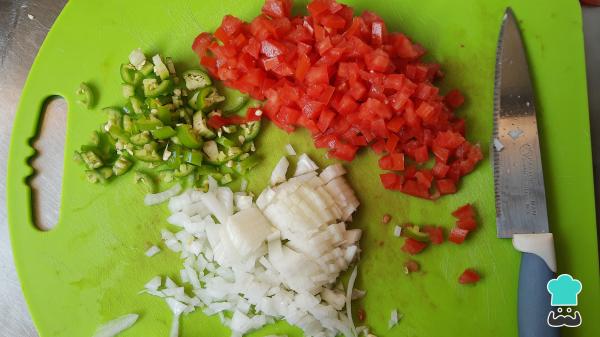
Pica finamente las verduras, la cebolla que puede ser blanca o morada, los jitomates y los chiles serranos. Puedes retirar las semillas del jitomate y los chiles si lo prefieres.